2015–16 Chelsea F.C. season

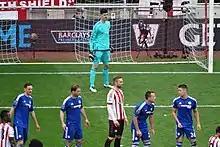
Chelsea's back five, punctuated by Sunderland man Jan Kirchhoff

Chelsea began March with a victory against Norwich City on the first day of the month. Chelsea scored just 39 seconds into the match behind a strike from Kenedy, a natural winger who had lined up as a left back. Having taken the lead in the first minute, Chelsea later doubled it in the final minute of the first half, with Diego Costa scoring in stoppage time. Norwich would cut the Blues' lead to one after a 68th-minute goal from Nathan Redmond. However, Chelsea would manage to hold on to their lead and win. The final score was 2–1.